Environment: real
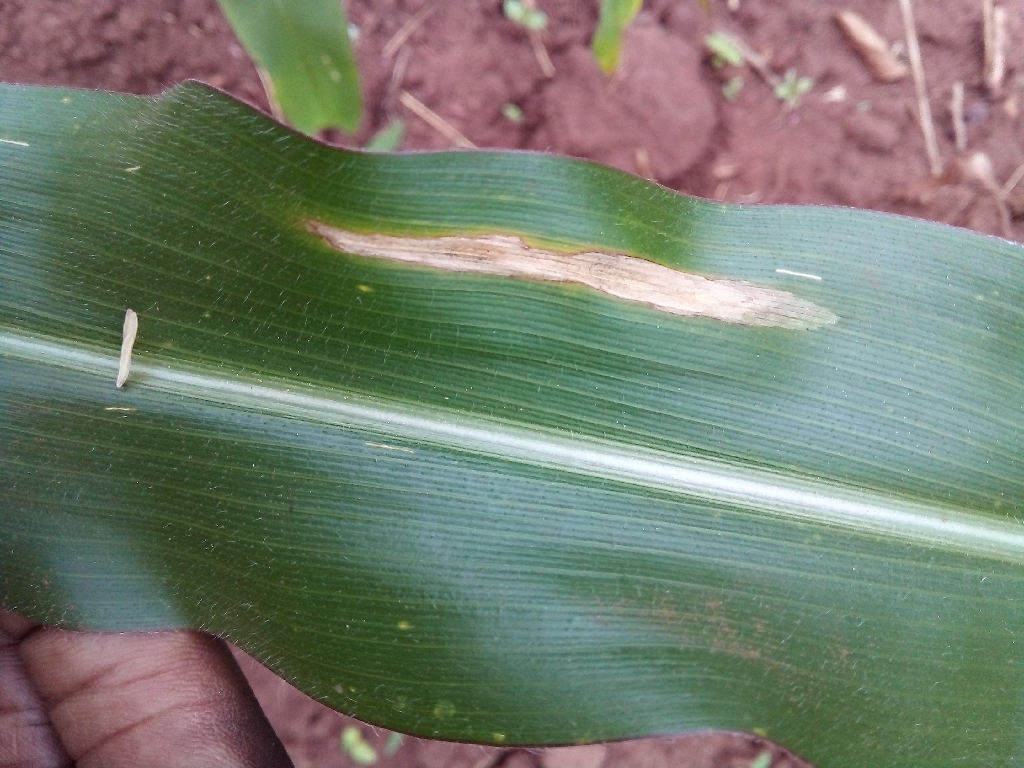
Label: northern_corn_leaf_blight